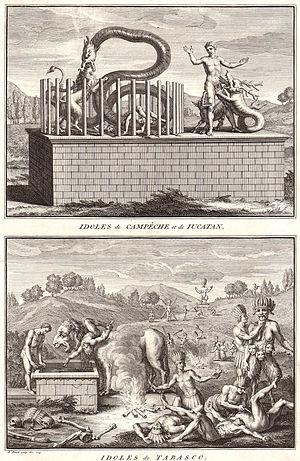
Bernard Picart, né le 11 juin 1673 à Paris où il vécut rue Saint-Jacques, installé en 1711 à Amsterdam où il vécut dans la Kalverstraat et où il est mort le 8 mai 1733, est un dessinateur et graveur français.